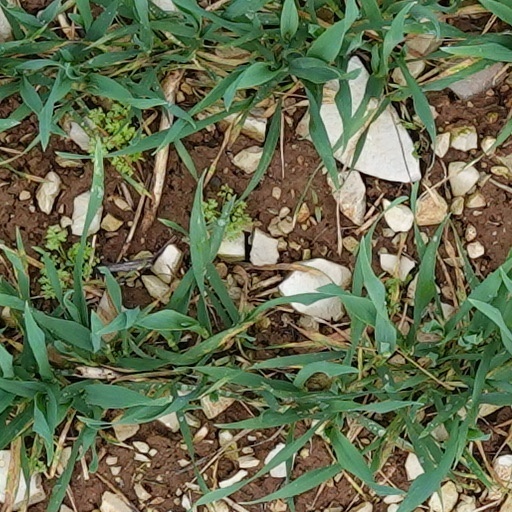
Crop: wheat